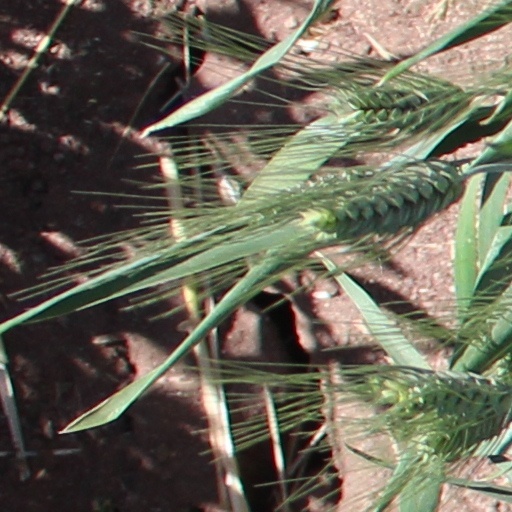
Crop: wheat